Aparajeyo Bangla

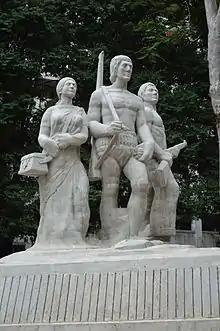

Aparajeyo Bangla is one of the most well known sculptures dedicated to the Bangladesh Liberation War in 1971. It is located in the campus of Dhaka University, just in front of the Faculty of Arts Building. In Bengali, the phrase means "Unvanquished Bengal".